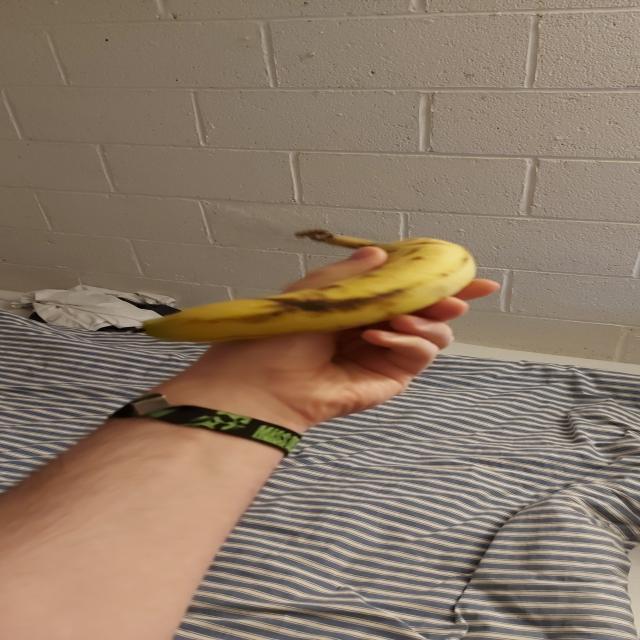
Label: bananas